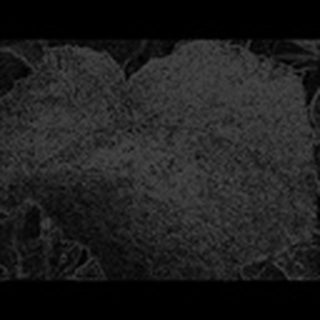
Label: cotton_powdery_mildew